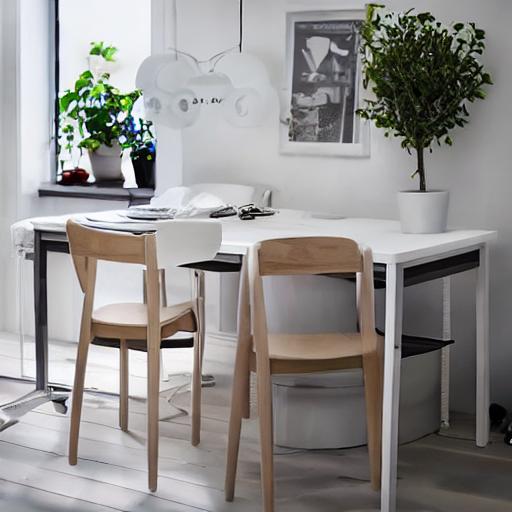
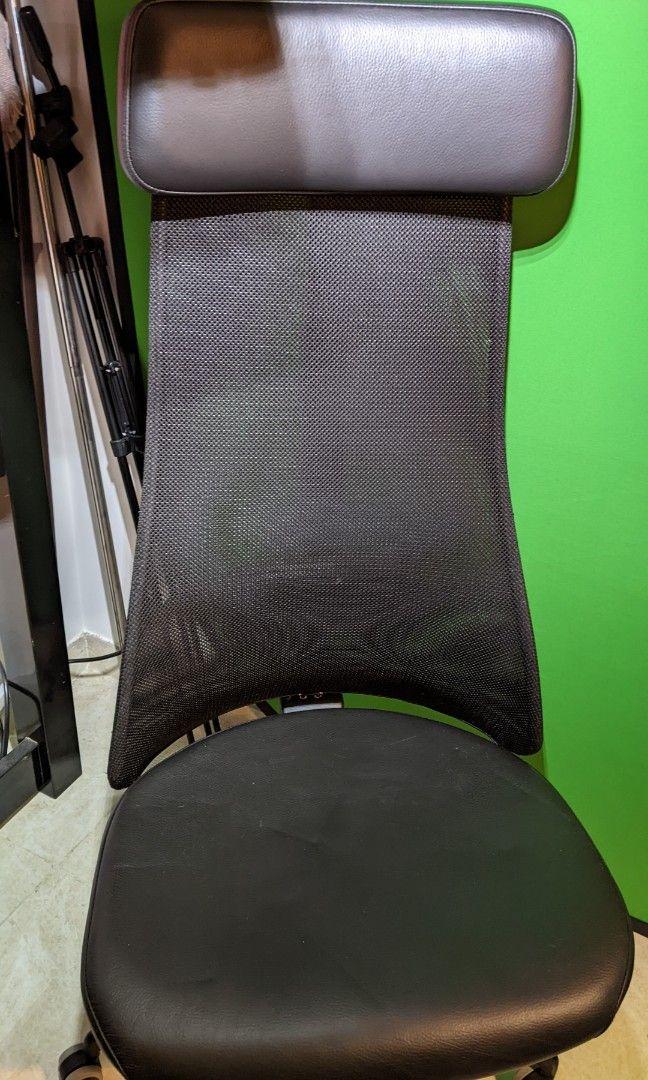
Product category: items_chair
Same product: no